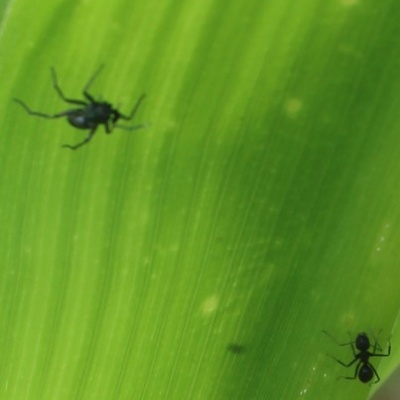
Crop: Maize
Condition: leaf beetle